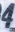
Number: 4